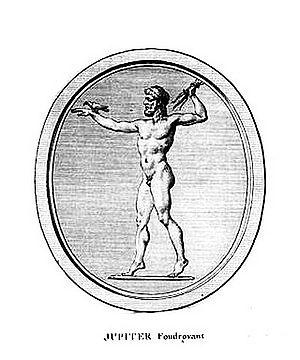
Jupiter-Foudroyant
Zeus est le dieu suprême dans la mythologie grecque. Fils du titan Cronos et de la titanide Rhéa, marié à sa sœur Héra, il a engendré, avec cette déesse et avec d'autres, plusieurs dieux et déesses, et, avec des mortelles, de nombreux héros, comme l'a expliqué la théogonie d'Hésiode.